Vlasios Skordelis

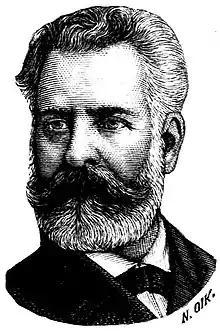
Vlasios Skordelis in 1889

Vlasios Skordelis (romanized: Vlásios Skordélis) was a Greek writer and educator of the 19th century.